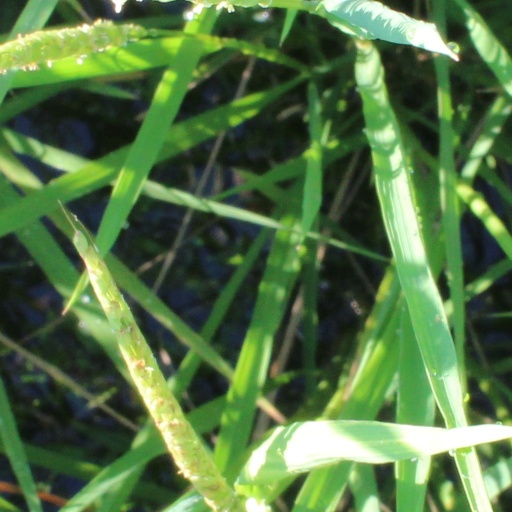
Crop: rice